Contarex

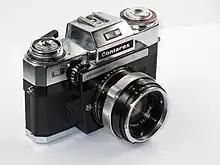
Contarex Super Electronic with "Planar" 50 mm lens

The "Contarex Super Electronic" or "SE" (catalog 10.2800) used the chassis of the "Super", fitted with an electronically controlled shutter. It was built from 1968 to 1972, when Zeiss Ikon ceased camera production. A few cameras were assembled later, with the Carl Zeiss brand instead of Zeiss Ikon. With a "photoelectric timer" attachment, the SE was capable of aperture-priority autoexposure.